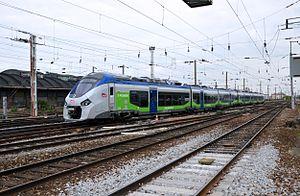
Rame Régiolis B 84505/506 L arrive à Amiens
Le TER Picardie est le réseau de lignes TER de l'ancienne région administrative Picardie.
Cette liste recense les éléments du parc des Régiolis, matériel roulant de la Société nationale des chemins de fer français circulant depuis 2014 sur le réseau TER français ainsi que le réseau express régional transfrontalier Léman Express.